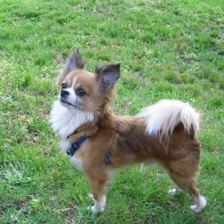
Species: dog
Breed: chihuahua